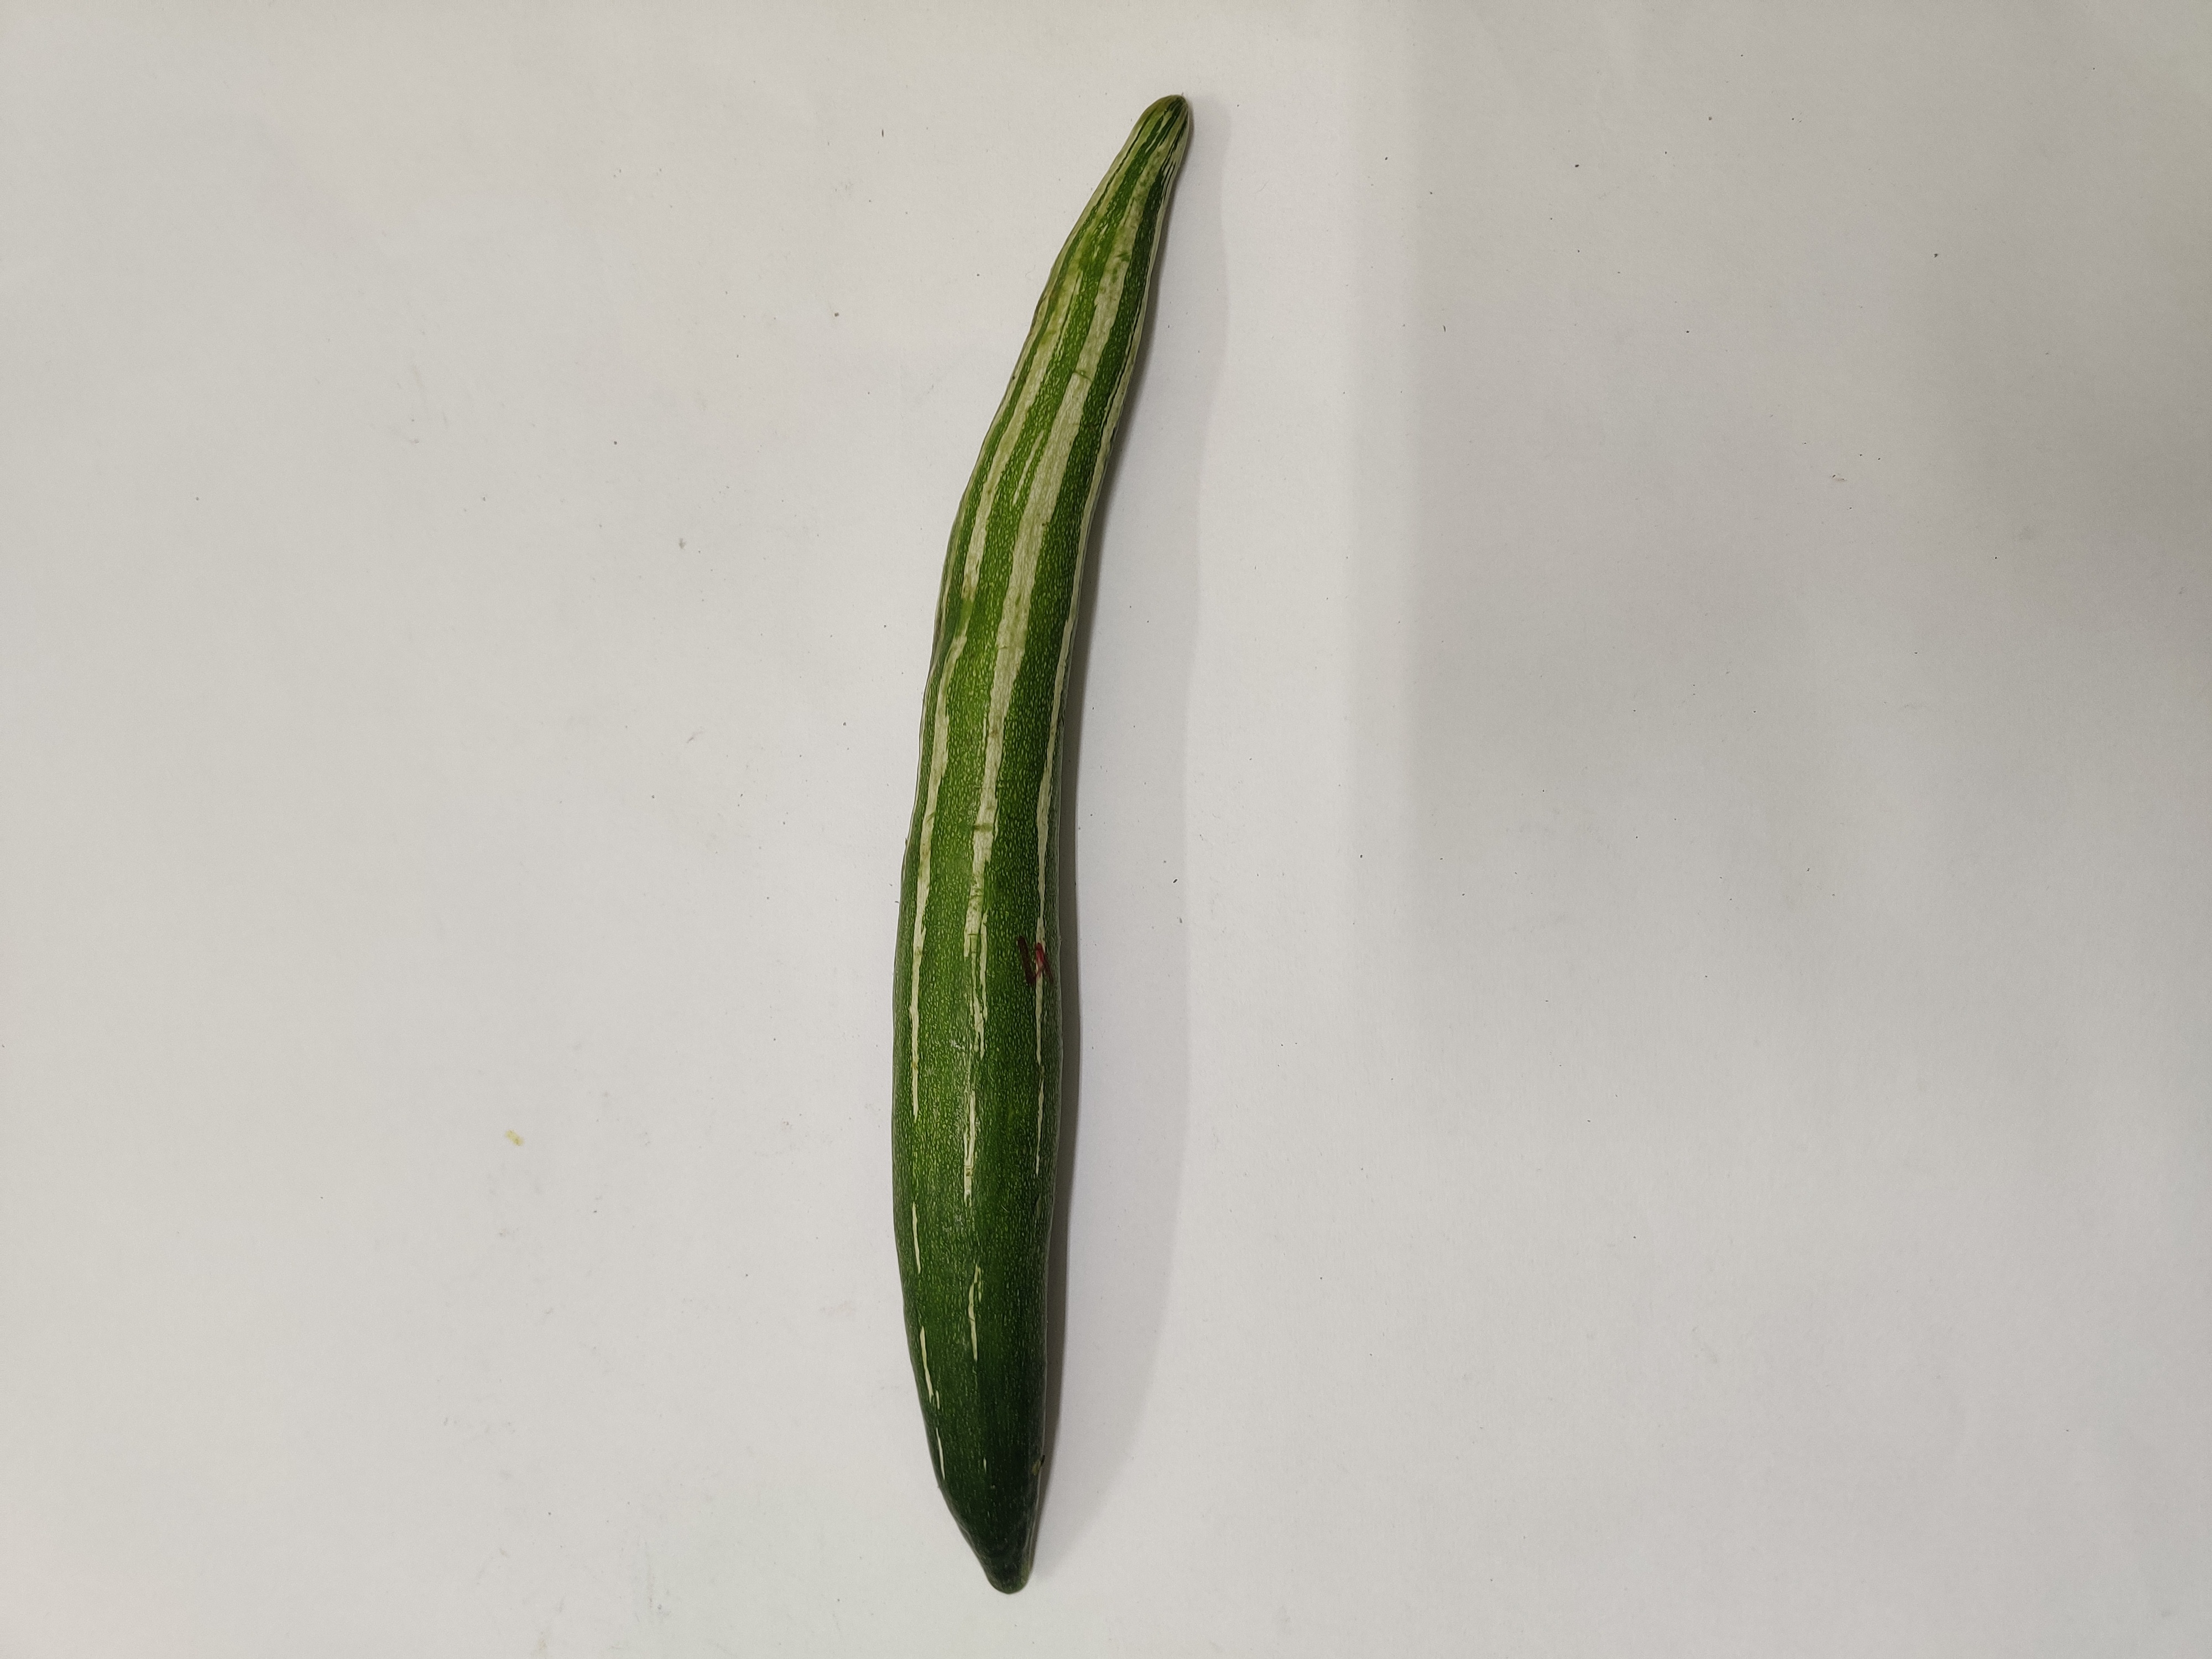
Crop: Snake Gourd
Condition: Fresh